Albert Schindler

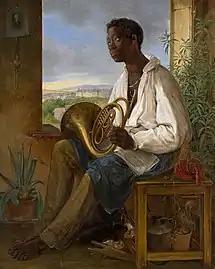
Gardener and Horn Player at the court of Emperor Francis I of Austria

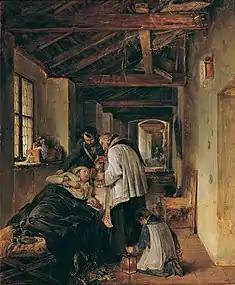
A Wounded Officer Given his Last Rites

Albert Schindler (19 August 1805, Andělská Hora – 3 May 1861, Vienna) was an Austrian painter and graphic artist in the Biedermeier style. His name was originally Albrecht.